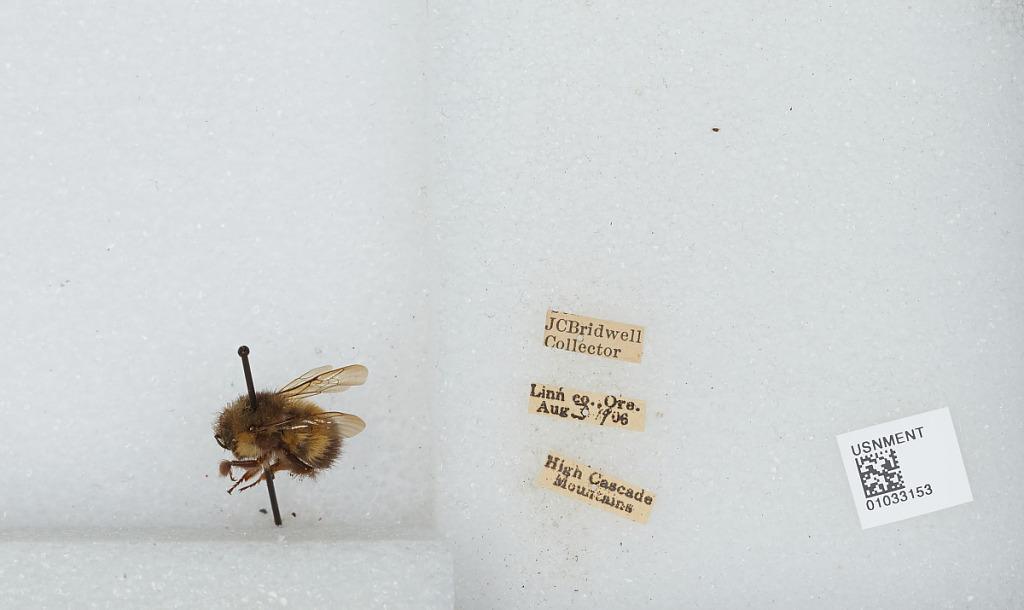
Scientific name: Bombus (Pyrobombus) sitkensis Nylander
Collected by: J. Bridwell
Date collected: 1906-8-3
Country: United States
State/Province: Oregon
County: Linn
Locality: High Cascade Mountains
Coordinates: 45.3761, -121.733